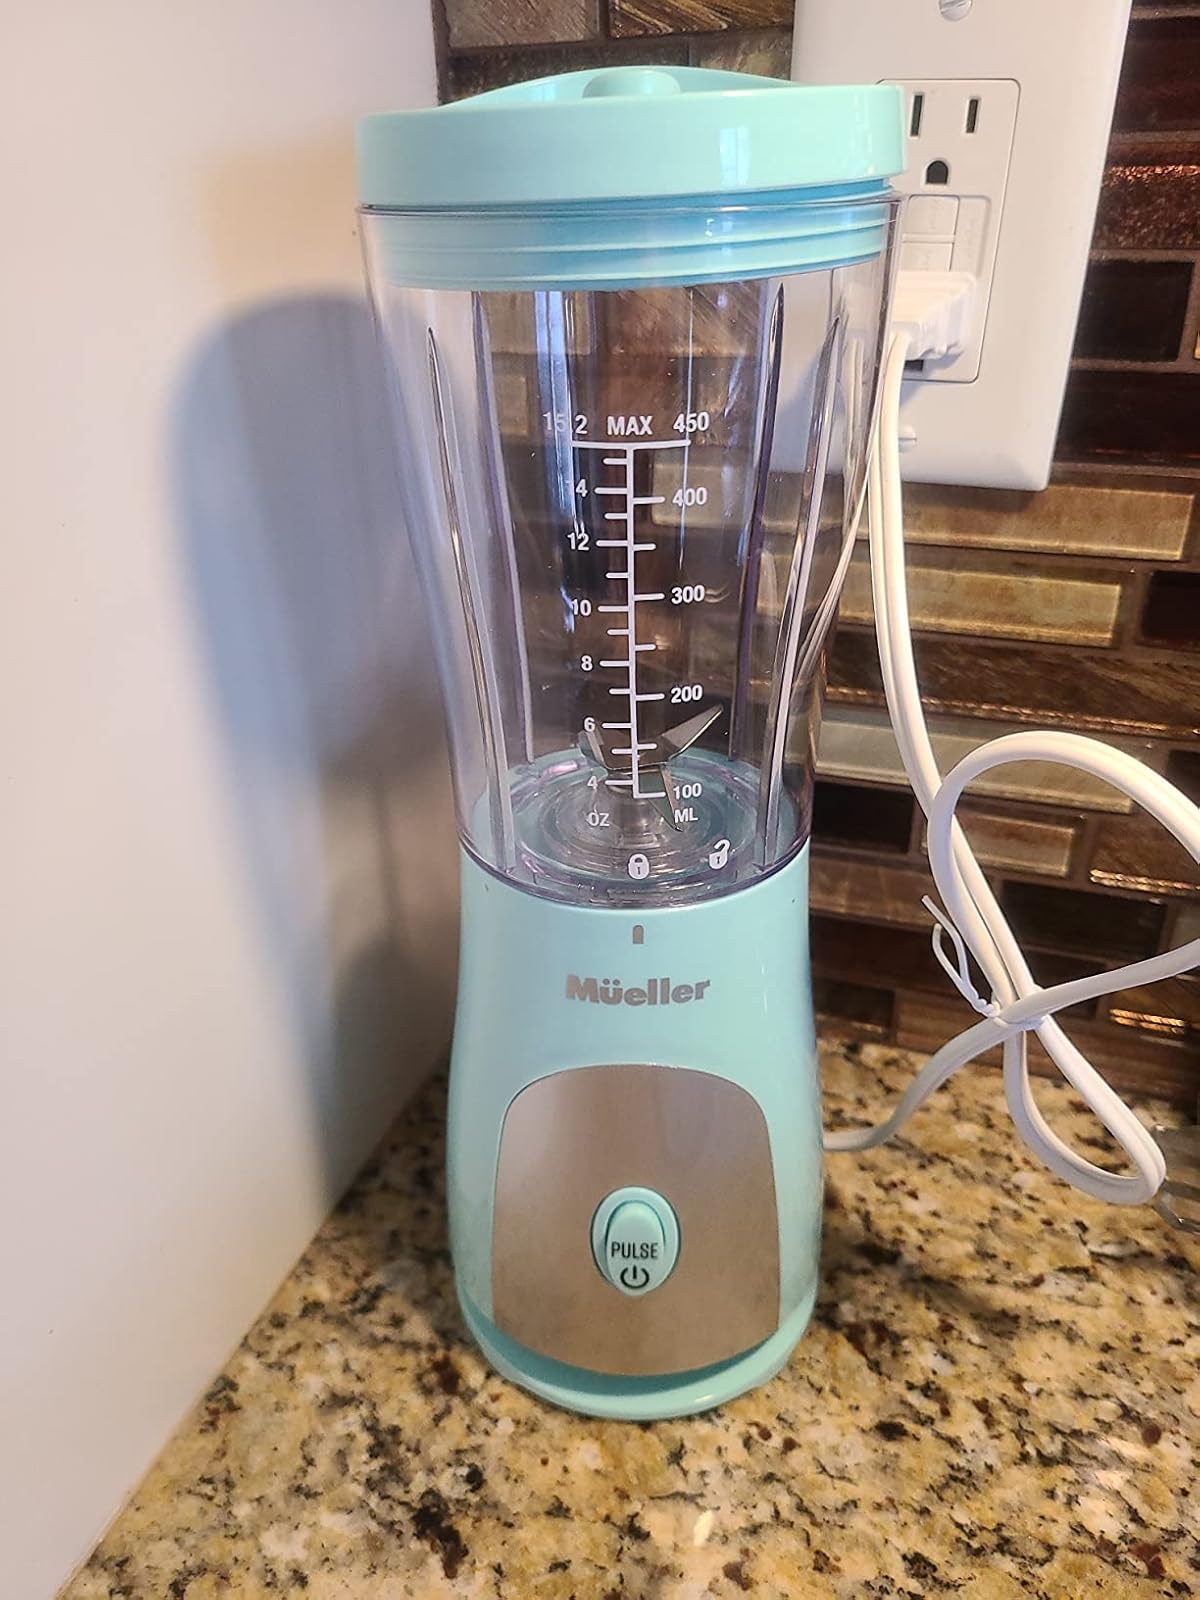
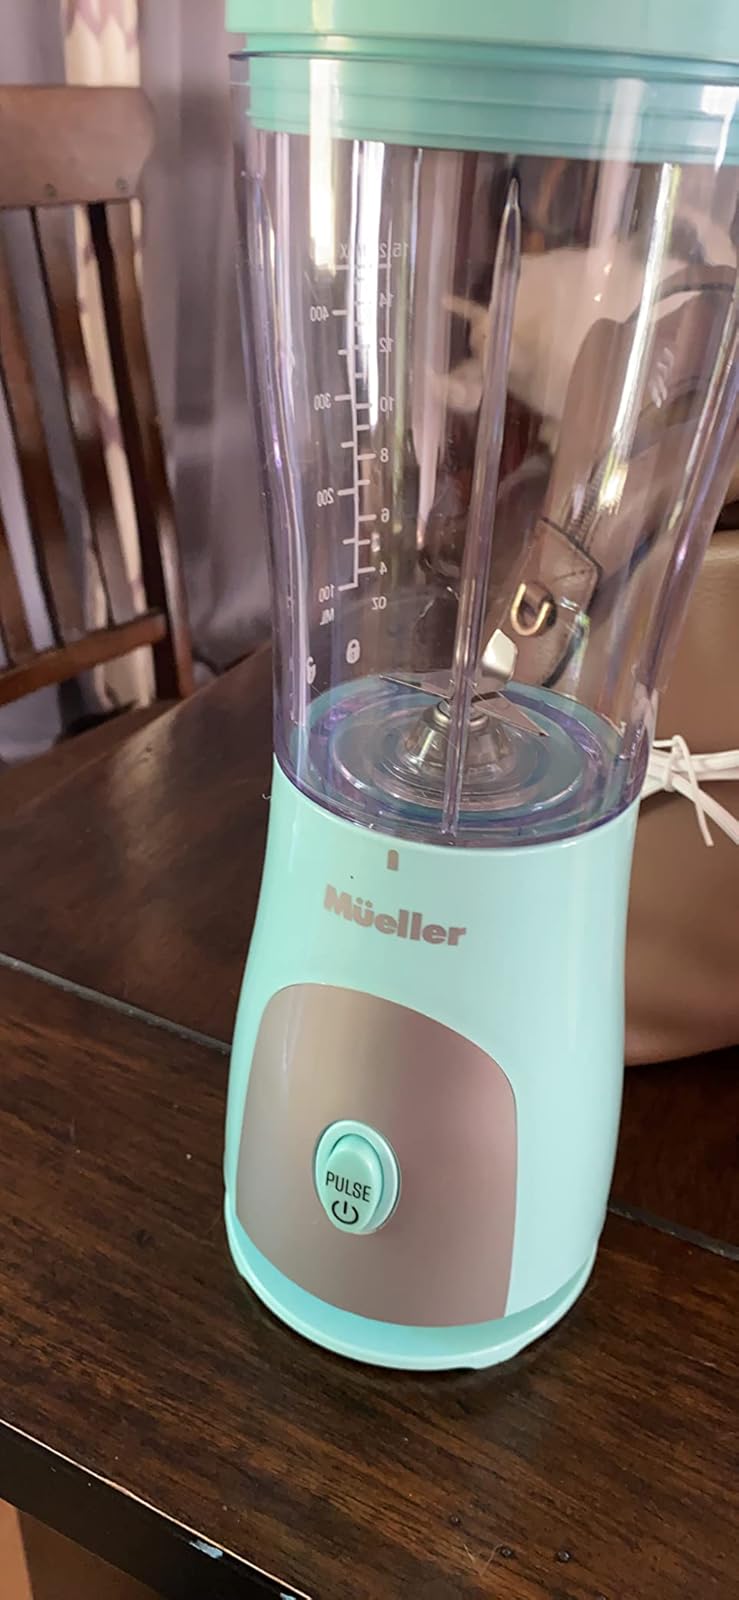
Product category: items_blender
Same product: yes